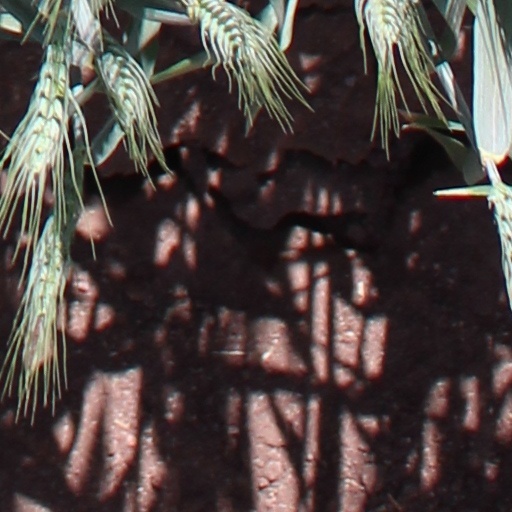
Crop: wheat